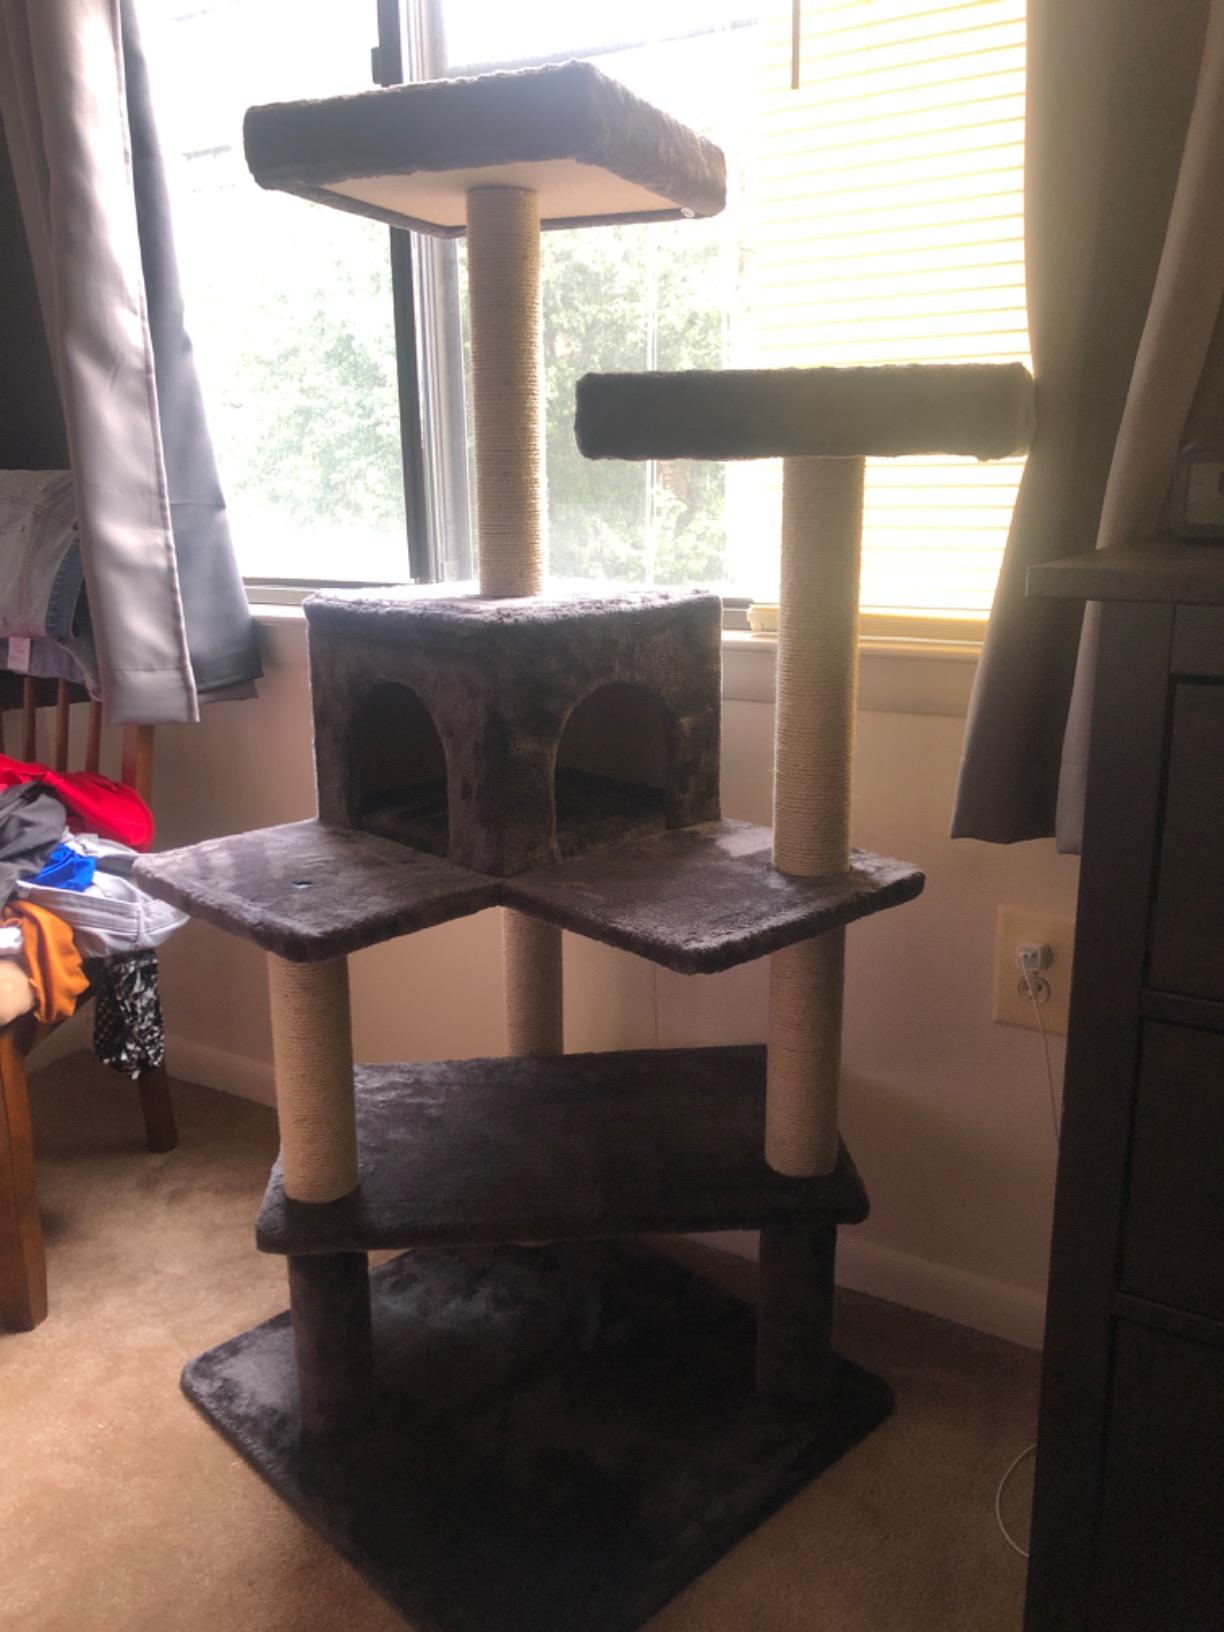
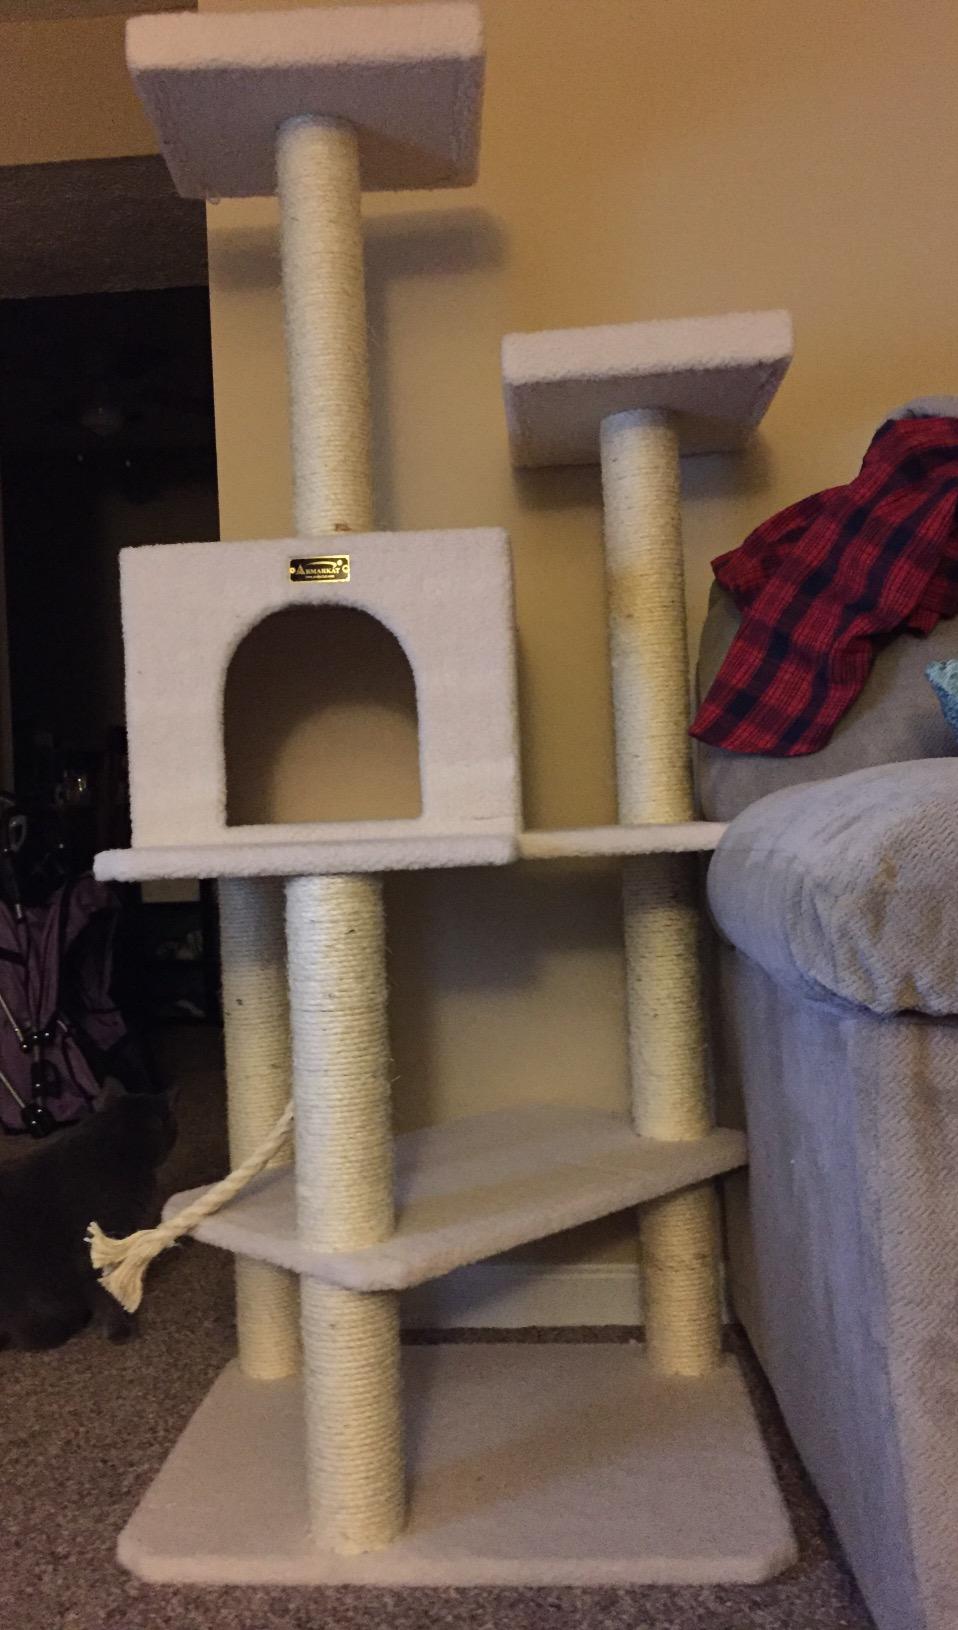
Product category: items_cat tree
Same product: no